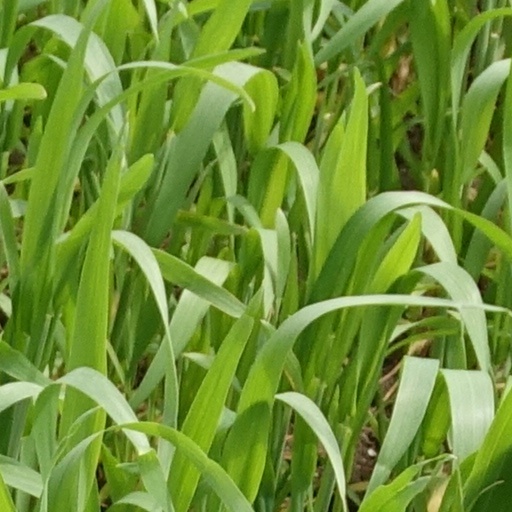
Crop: wheat